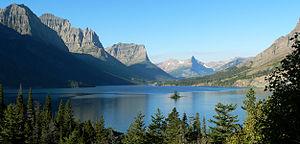
Le parc national de Glacier est un parc national américain situé dans l'État du Montana. Fondé en 1910 et d'une superficie de 4 101 km², il est bordé au nord par les provinces canadiennes de l'Alberta et de la Colombie-Britannique.
Le St. Mary Lake est un lac américain situé dans le parc national de Glacier, dans l'État du Montana.